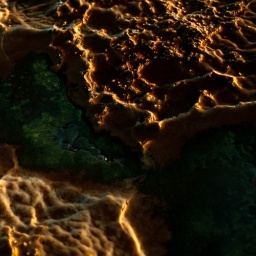
A green puddle of water near Geysir